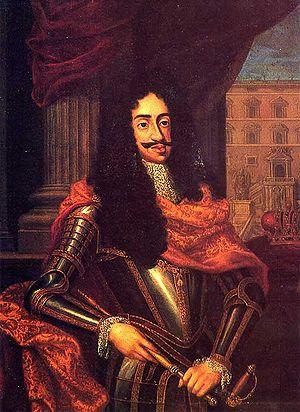
Arsenije III Crnojević, en serbe cyrillique Арсеније III Црнојевић, fut patriarche de Serbie de 1674 à 1691 et métropolite de Sentandreja de 1691 jusqu'à sa mort en 1706.